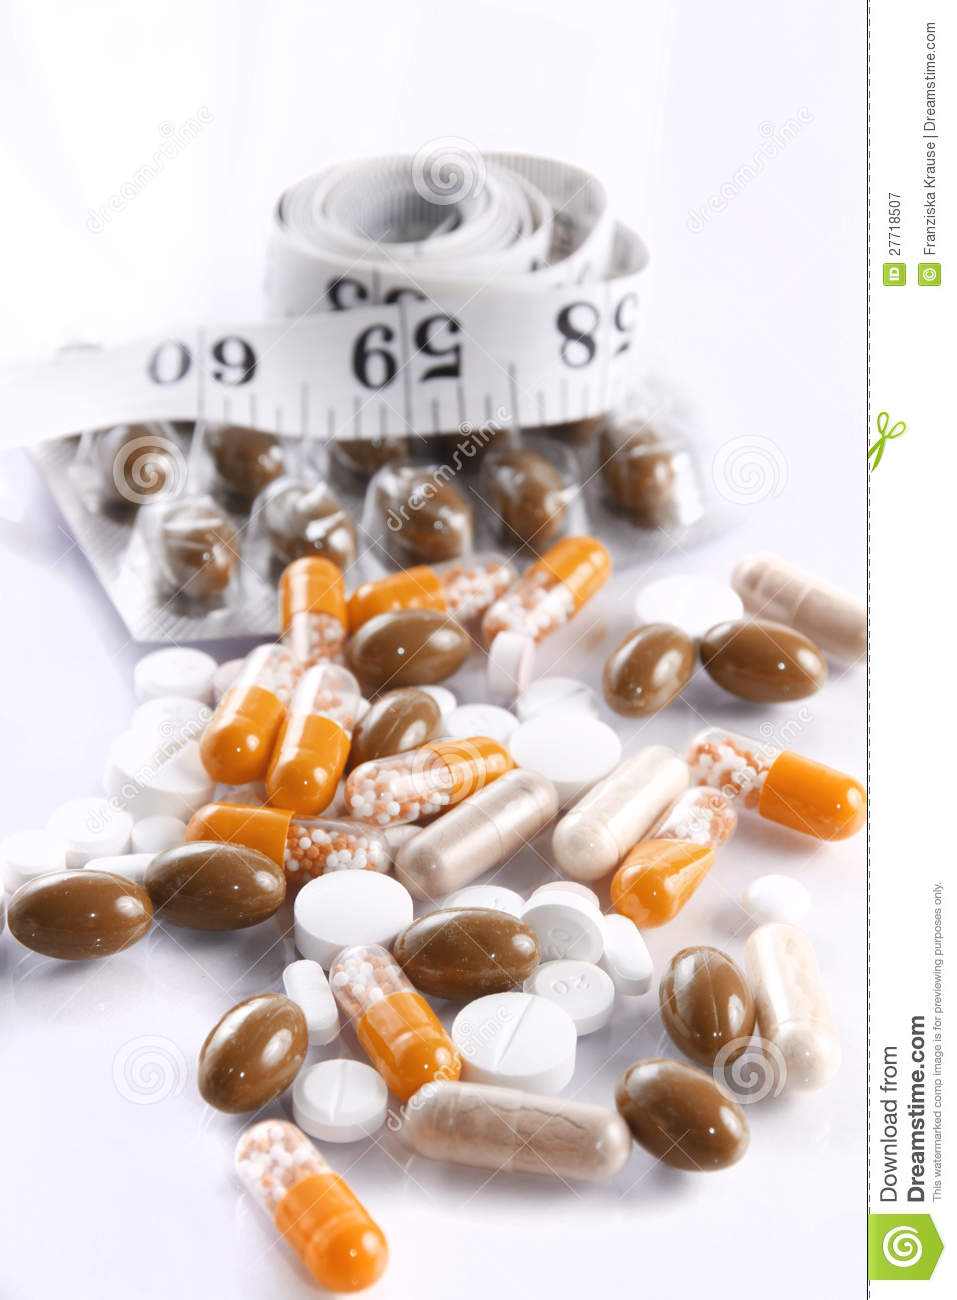
Label: plastic